The Pretty One

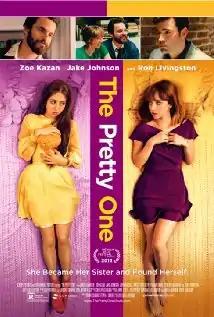
Theatrical release poster

The Pretty One is a 2013 comedy drama film directed and written by Jenée LaMarque. The film stars Zoe Kazan, Jake Johnson, Ron Livingston, Sterling Beaumon and John Carroll Lynch.